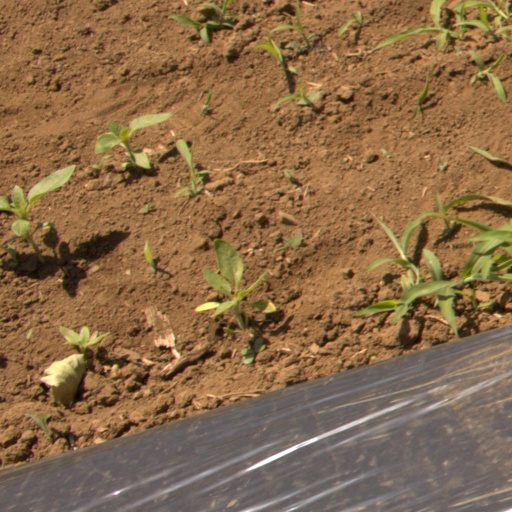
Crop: Jerusalem artichoke